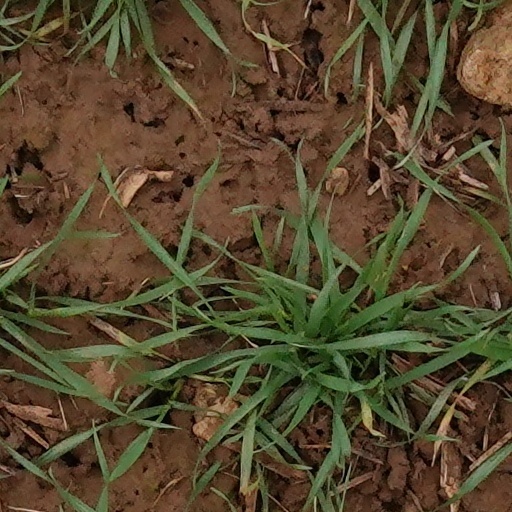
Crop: wheat